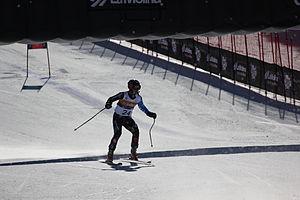
Jakub Krako est un skieur handisport slovaque, né le 7 juillet 1990.